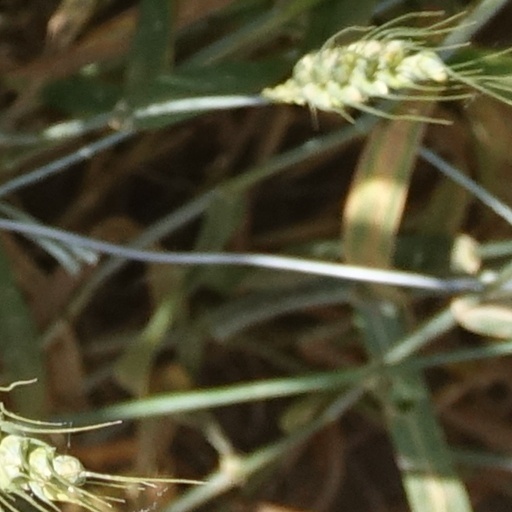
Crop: wheat